The Great American Bash (2008)

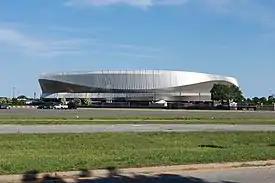
The event was held at the Nassau Veterans Memorial Coliseum in Uniondale, New York.

The Great American Bash is a professional wrestling event established in 1985. Following World Wrestling Entertainment's (WWE) acquisition of World Championship Wrestling (WCW) in March 2001, WWE revived the pay-per-view (PPV) in 2004. The 2008 event was the fifth annual Great American Bash produced by WWE and 19th overall. It was sponsored by AT&T and took place on July 20, 2008, at the Nassau Veterans Memorial Coliseum in Uniondale, New York and featured wrestlers from the Raw, SmackDown, and ECW brands. It was also the first Great American Bash PPV broadcast in high definition.